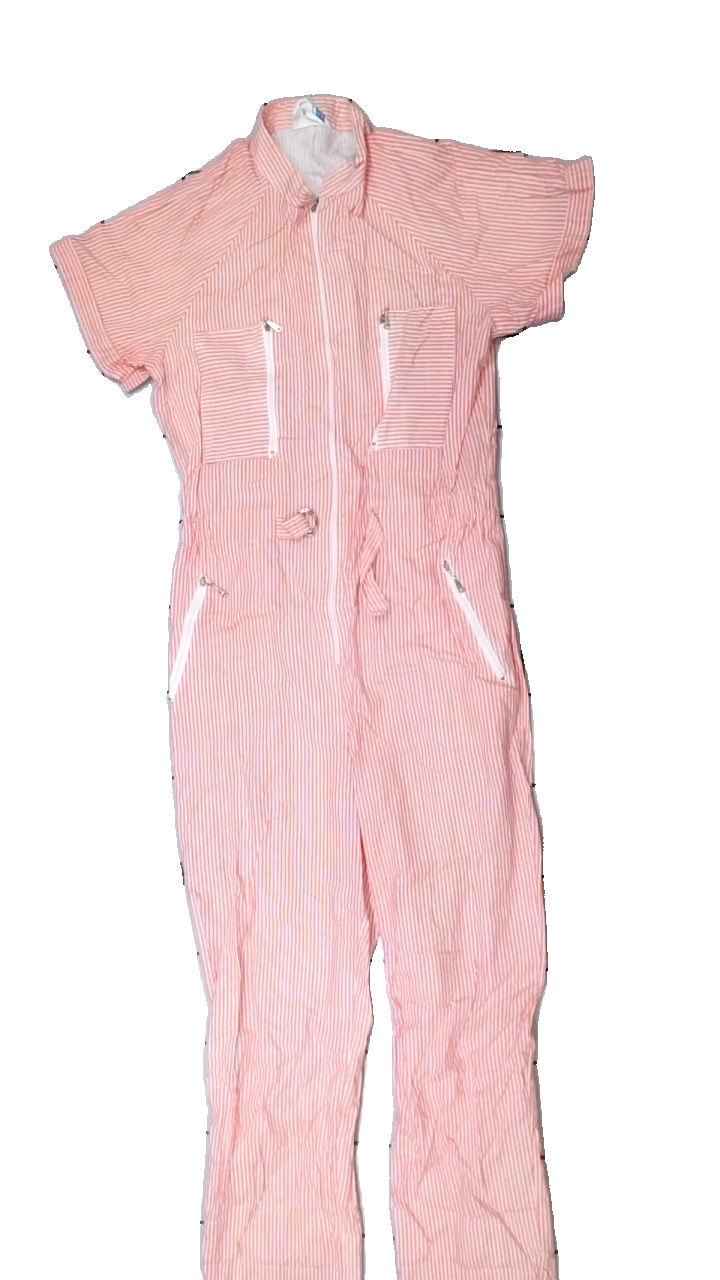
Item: Dress (Ladies)
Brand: Saint Tropez
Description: randig onepice/overall
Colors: Red, White
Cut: Regular
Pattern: Striped
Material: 100% cotton
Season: All
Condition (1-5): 5
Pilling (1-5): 5
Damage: fläckar
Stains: Major
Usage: Reuse
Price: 100-150